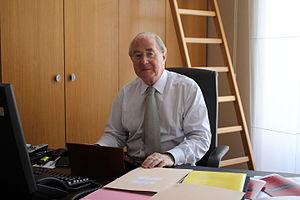
Cet article donne la liste des 348 sénateurs de la période comprise entre les deux élections sénatoriales, soit élus à l'issue des élections sénatoriales de 2011 ou 2014, soit suppléant les élus ayant été nommés au gouvernement ou décédés, soit élus à l'occasion d'élections sénatoriales partielles.
Jean Bizet, né le 30 août 1947 au Teilleul, est un homme politique français, sénateur de la Manche. Il est membre du mouvement Les Républicains.
Cet article donne la liste des 348 sénateurs de la période comprise entre les deux élections sénatoriales, soit élus à l'issue des élections sénatoriales de 2014 ou 2017, soit suppléant les élus ayant été nommés au gouvernement ou décédés, soit élus à l'occasion d'élections sénatoriales partielles.